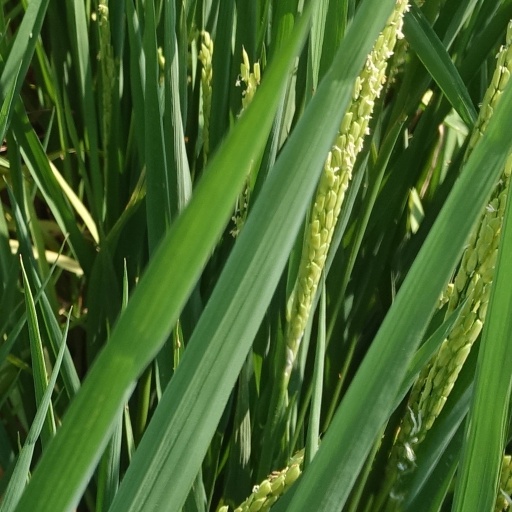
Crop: rice